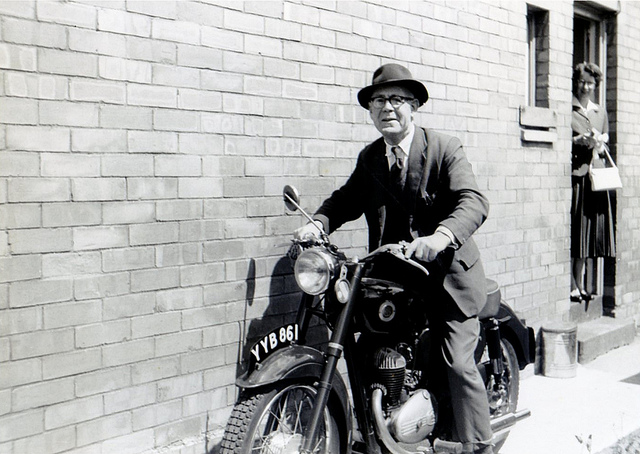
user: Given an image and a question. Answer the question in a short answer. Question: How many speeds does this motorcycle have? Short Answer:
assistant: 5